Current TV

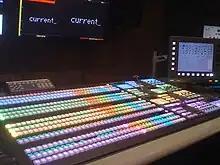
Former Current TV Control Room

On September 16, 2007, Current TV won an Emmy award for Best Interactive Television Service at the 59th Primetime Emmy Awards. This was the first year in which this Emmy was presented during the primetime broadcast. The award was presented by Masi Oka of "Heroes" fame and MySpace founder Tom Anderson (through their own computers), and Al Gore and Joel Hyatt accepted the award on their behalf.